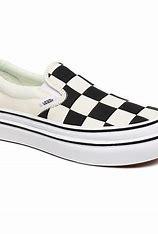
Brand: Vans
Model: Comfycush Slip On